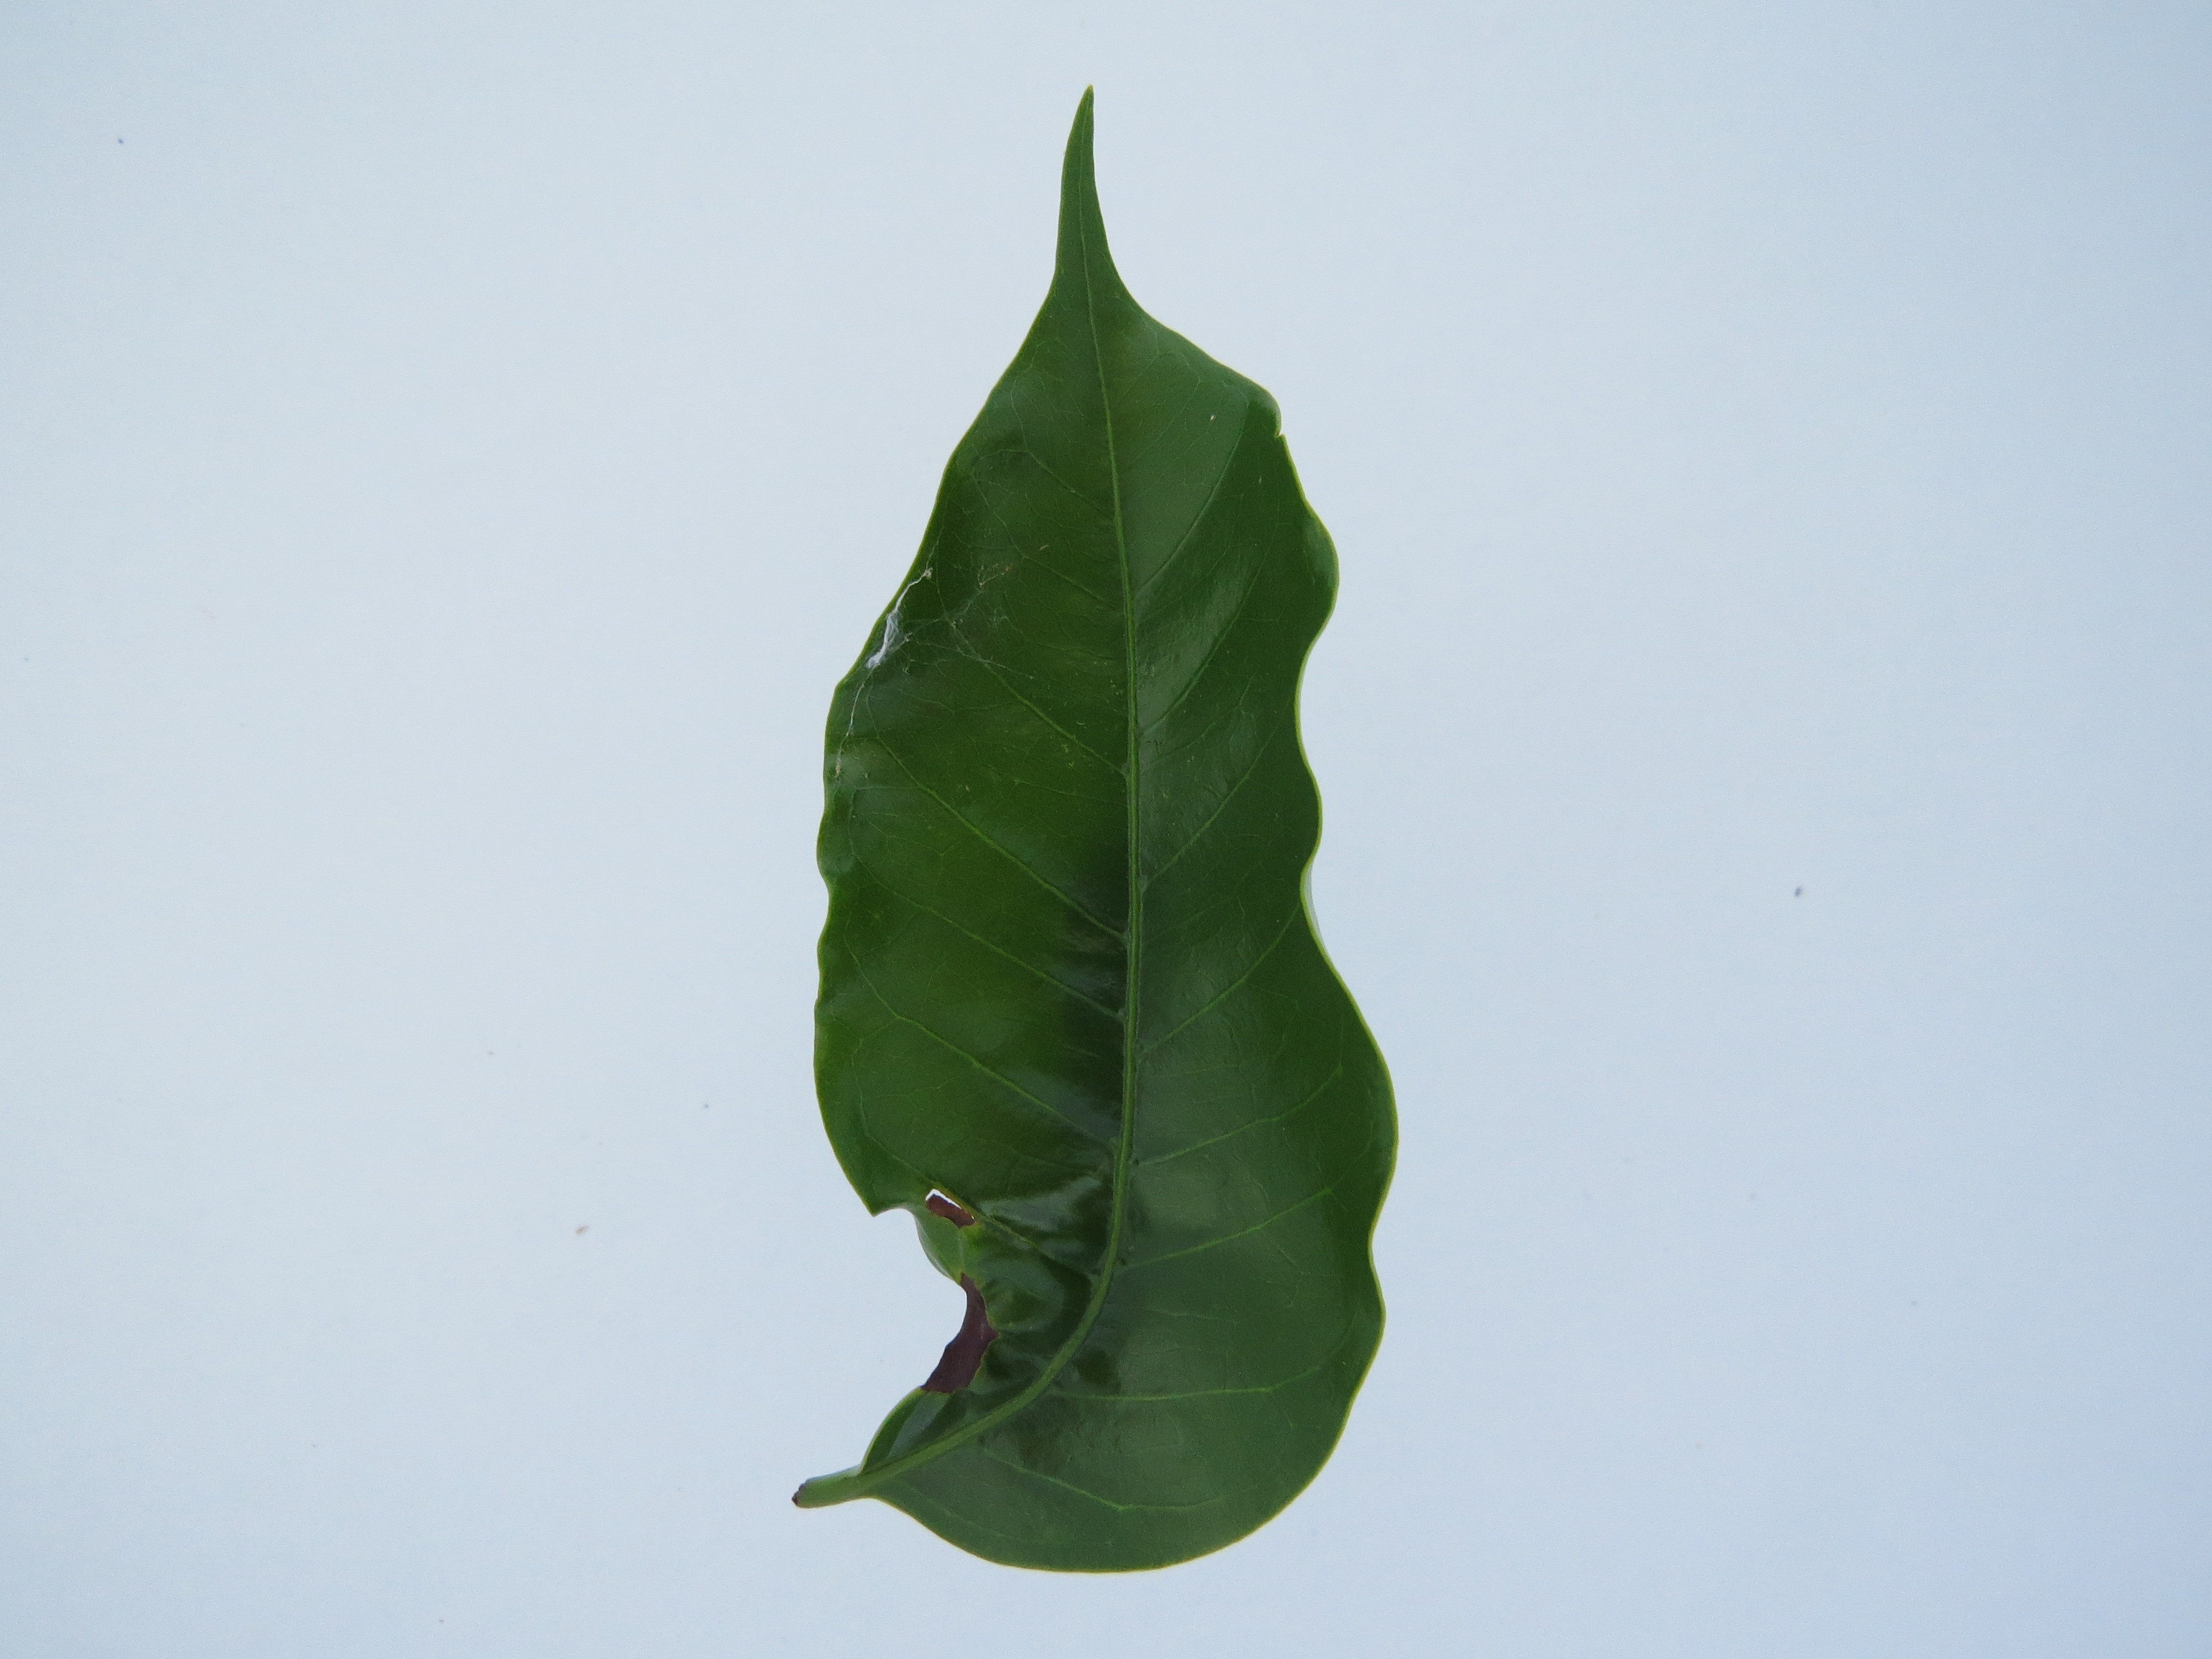
Label: calcium-Ca